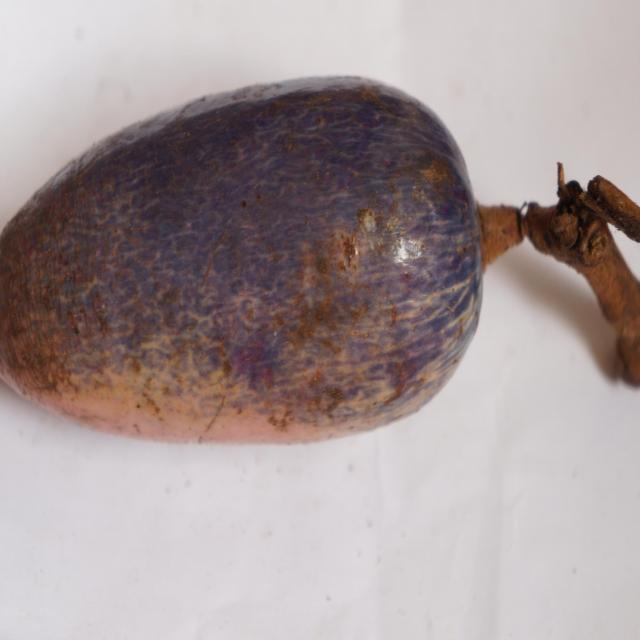
Plum grade: unripe